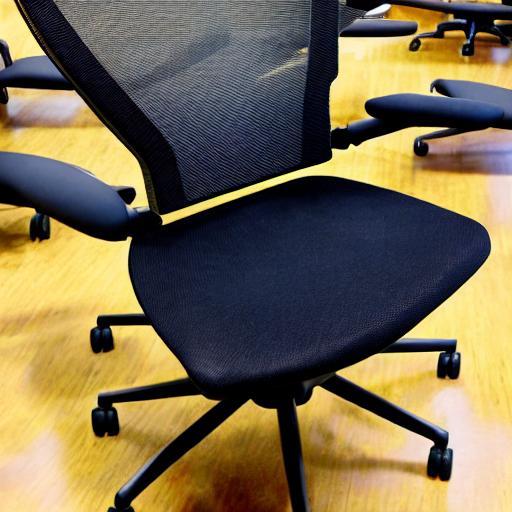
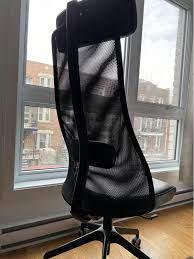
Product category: items_chair
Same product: no